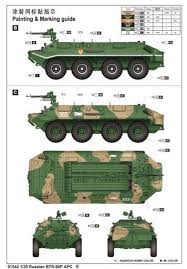
Label: BTR